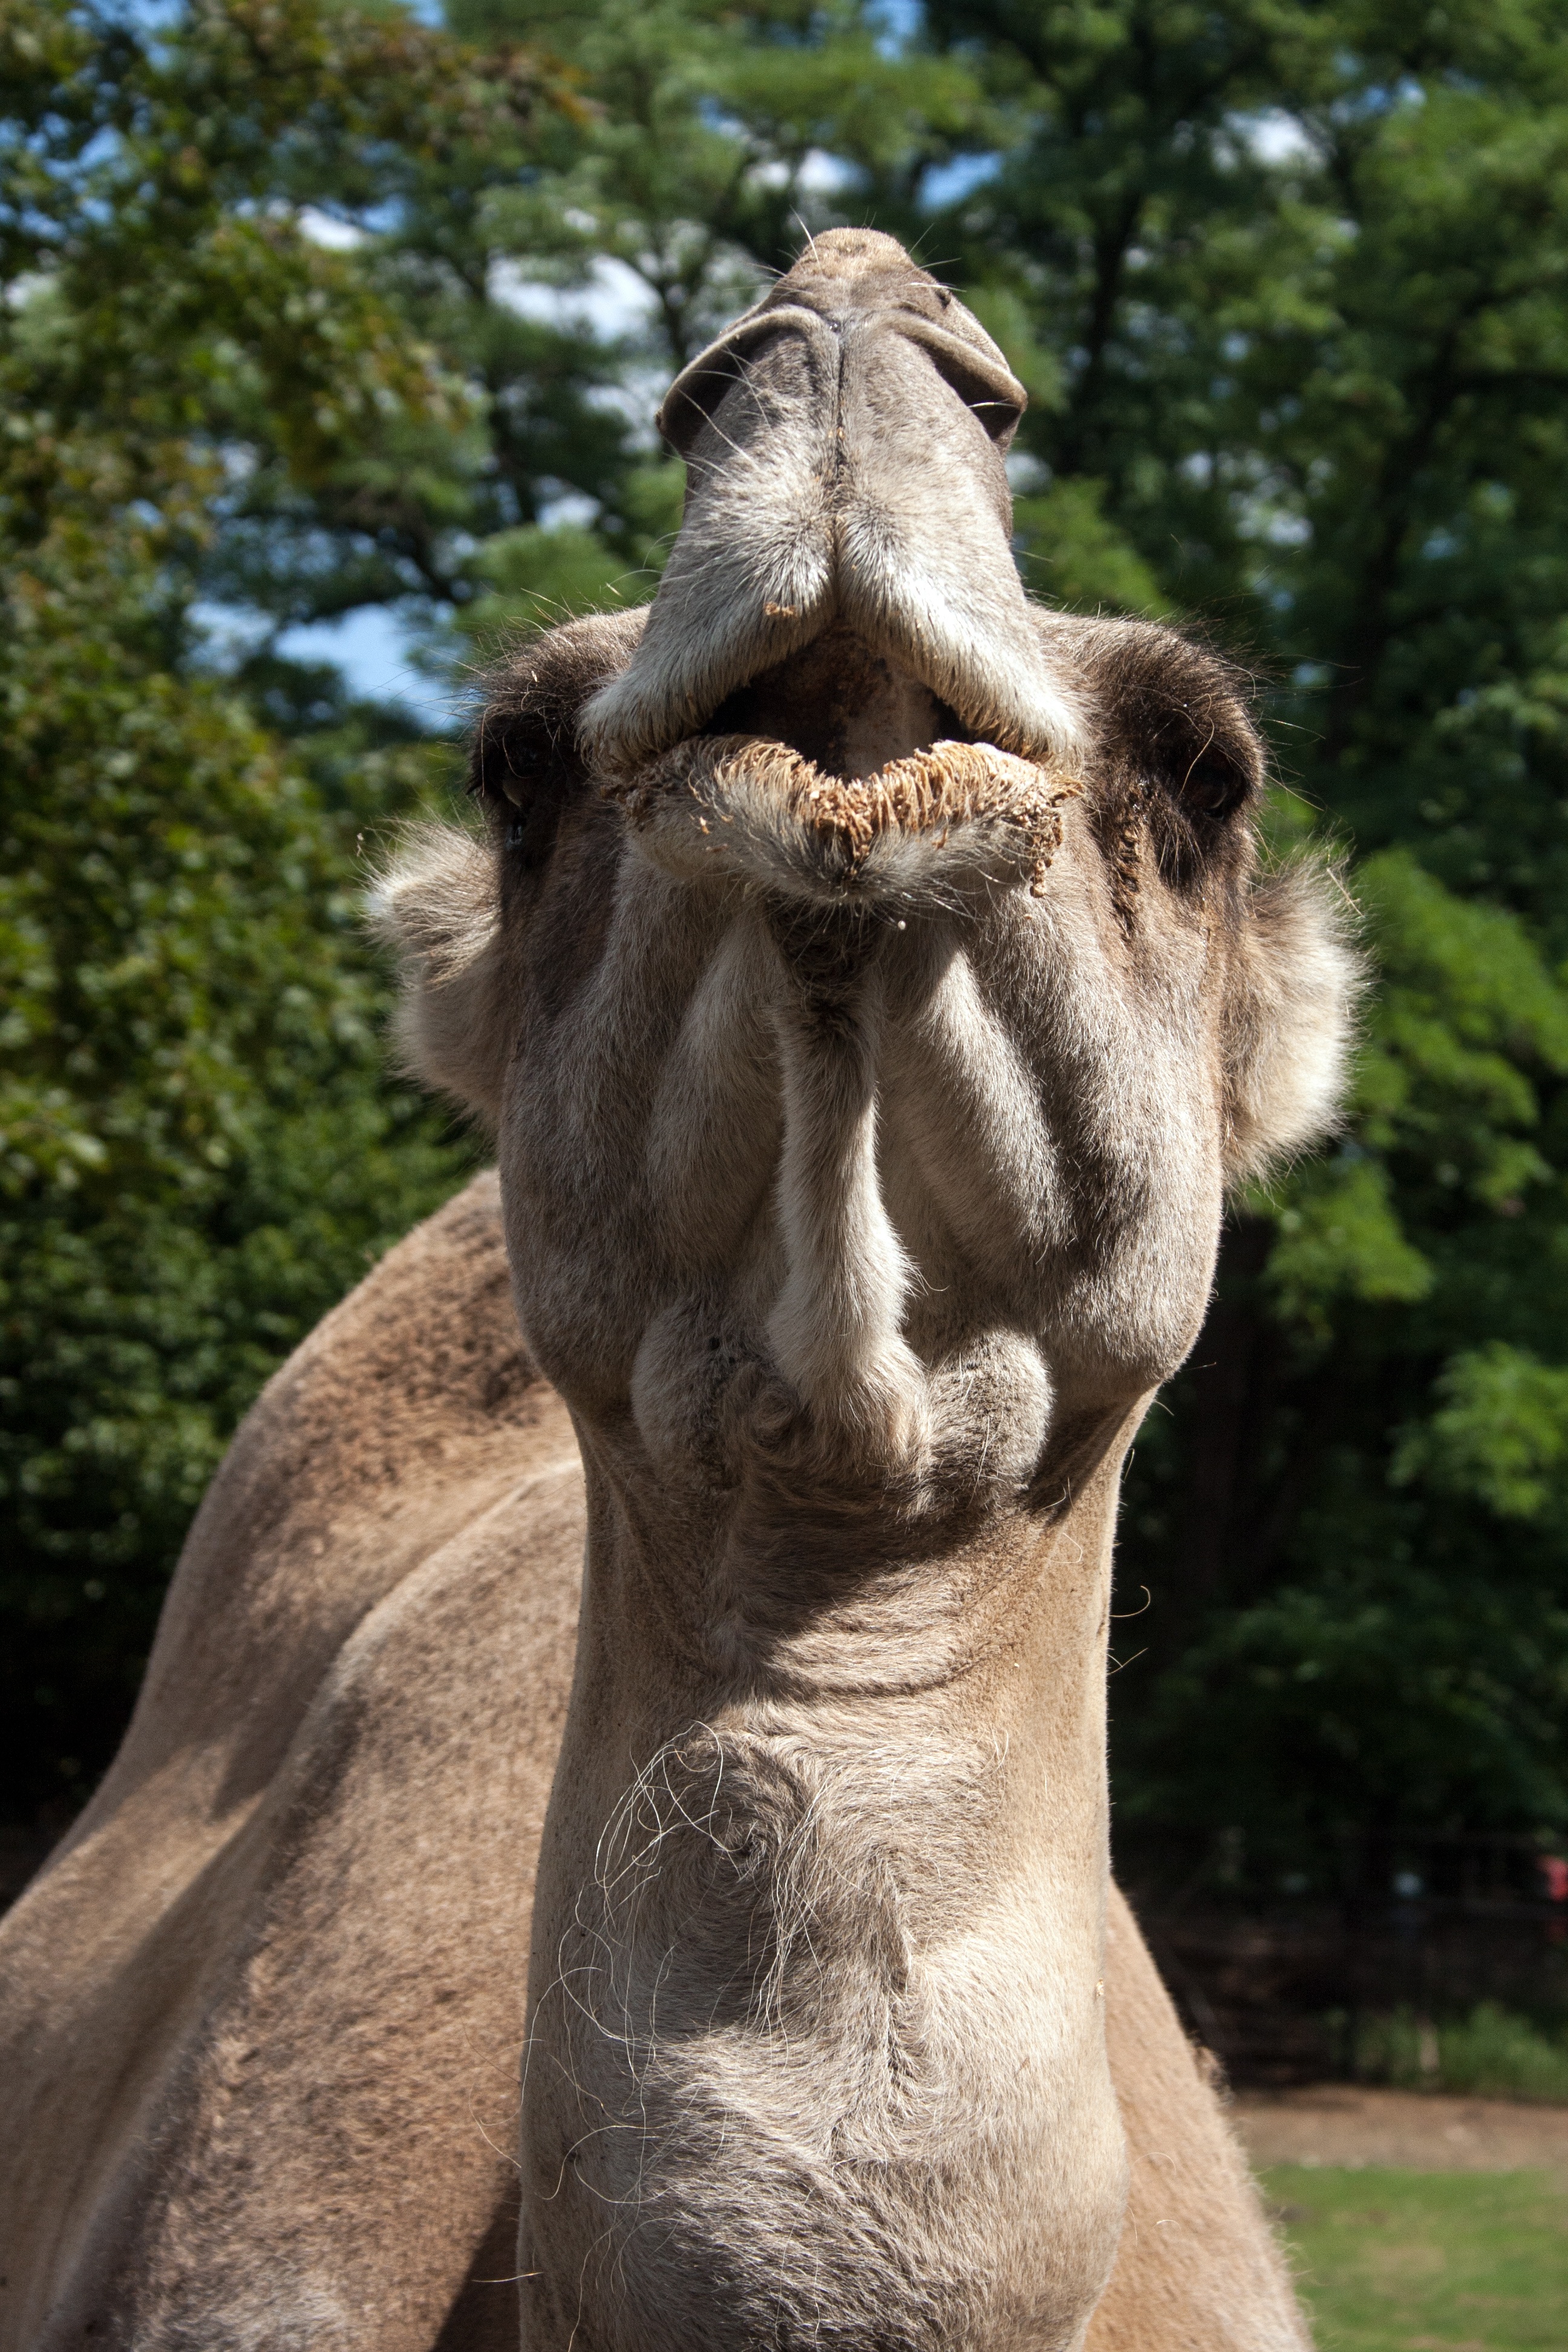
animal, monument, wildlife, statue, zoo, camel, mammal, fauna, sculpture, art, camel like mammal, horse like mammal, arabian camel, head muzzle